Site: brandenburg
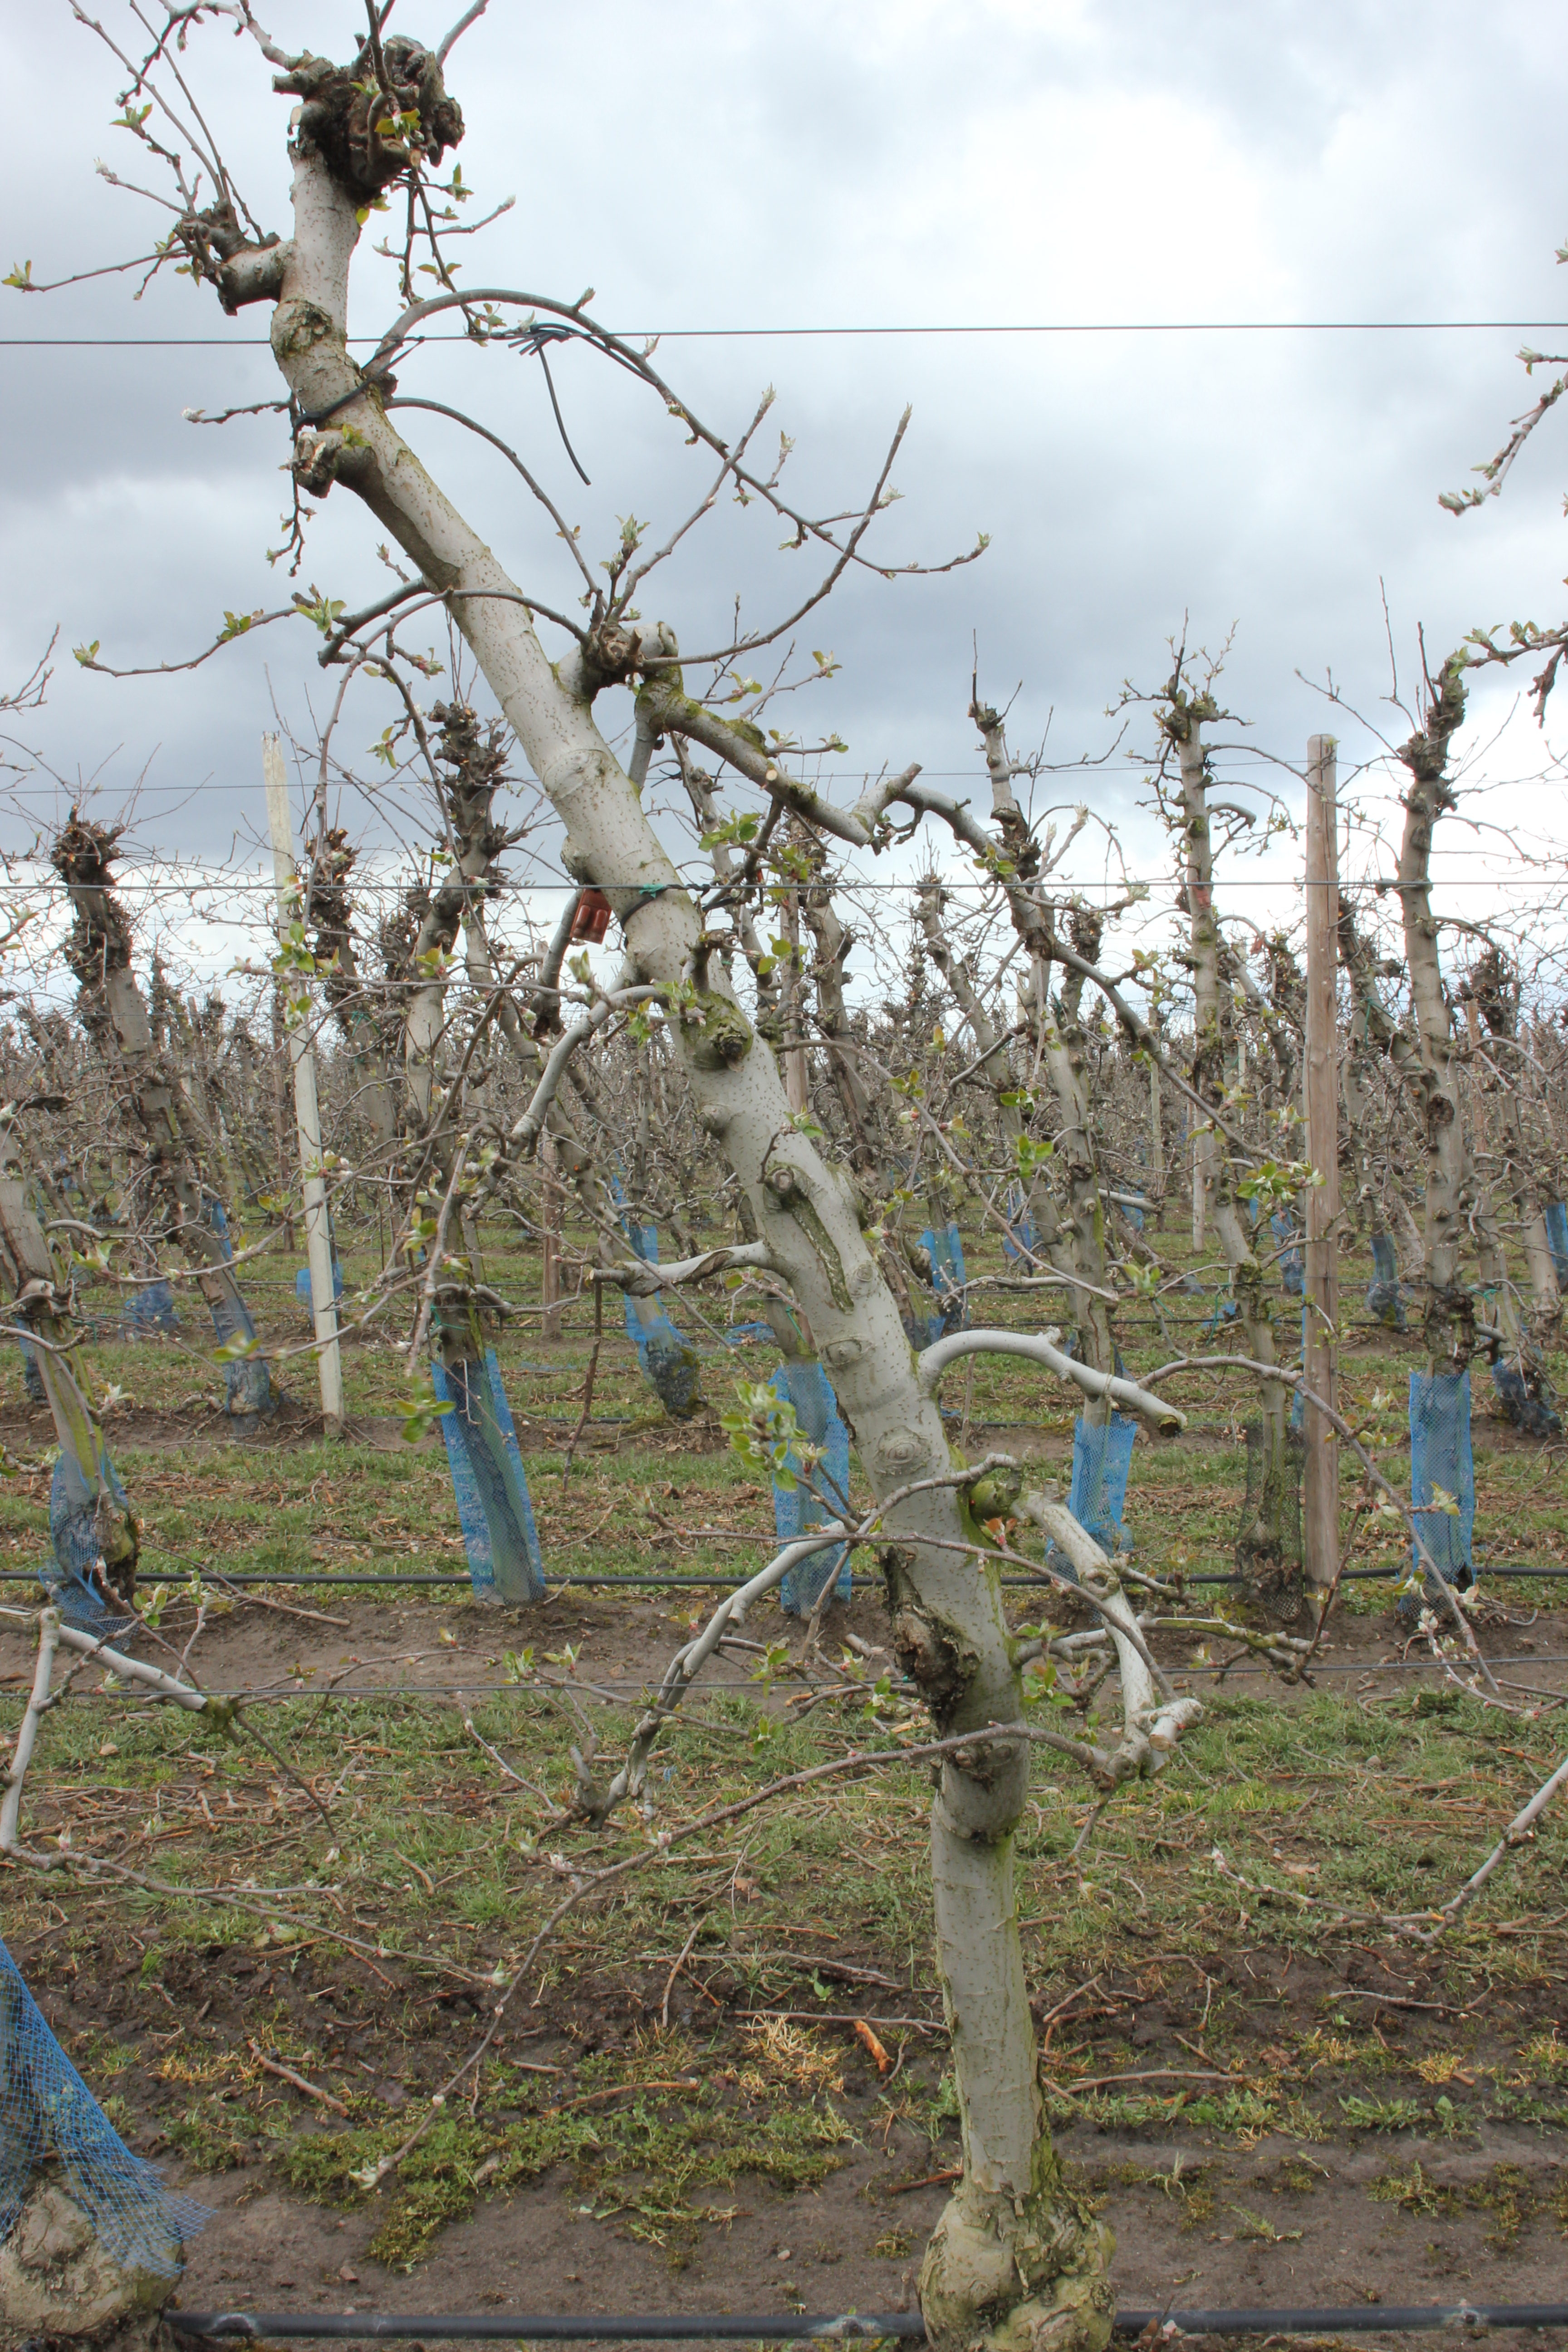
Growth stage (BBCH 55): Inflorescence emergence